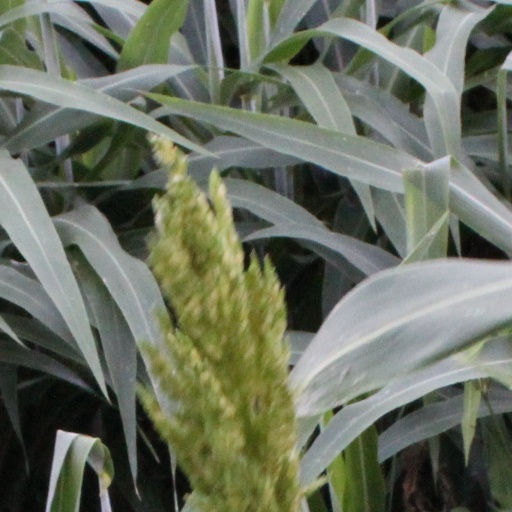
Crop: sorghum